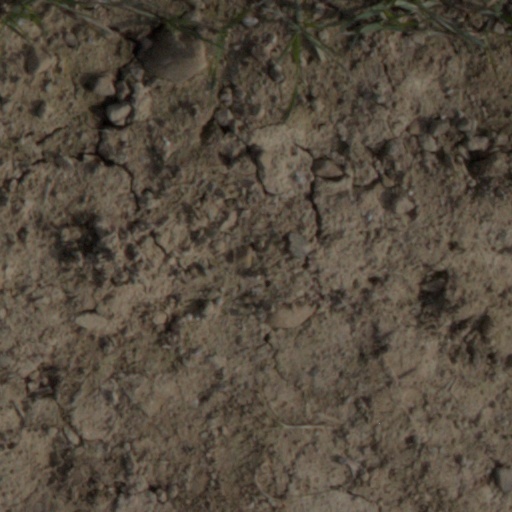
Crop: wheat